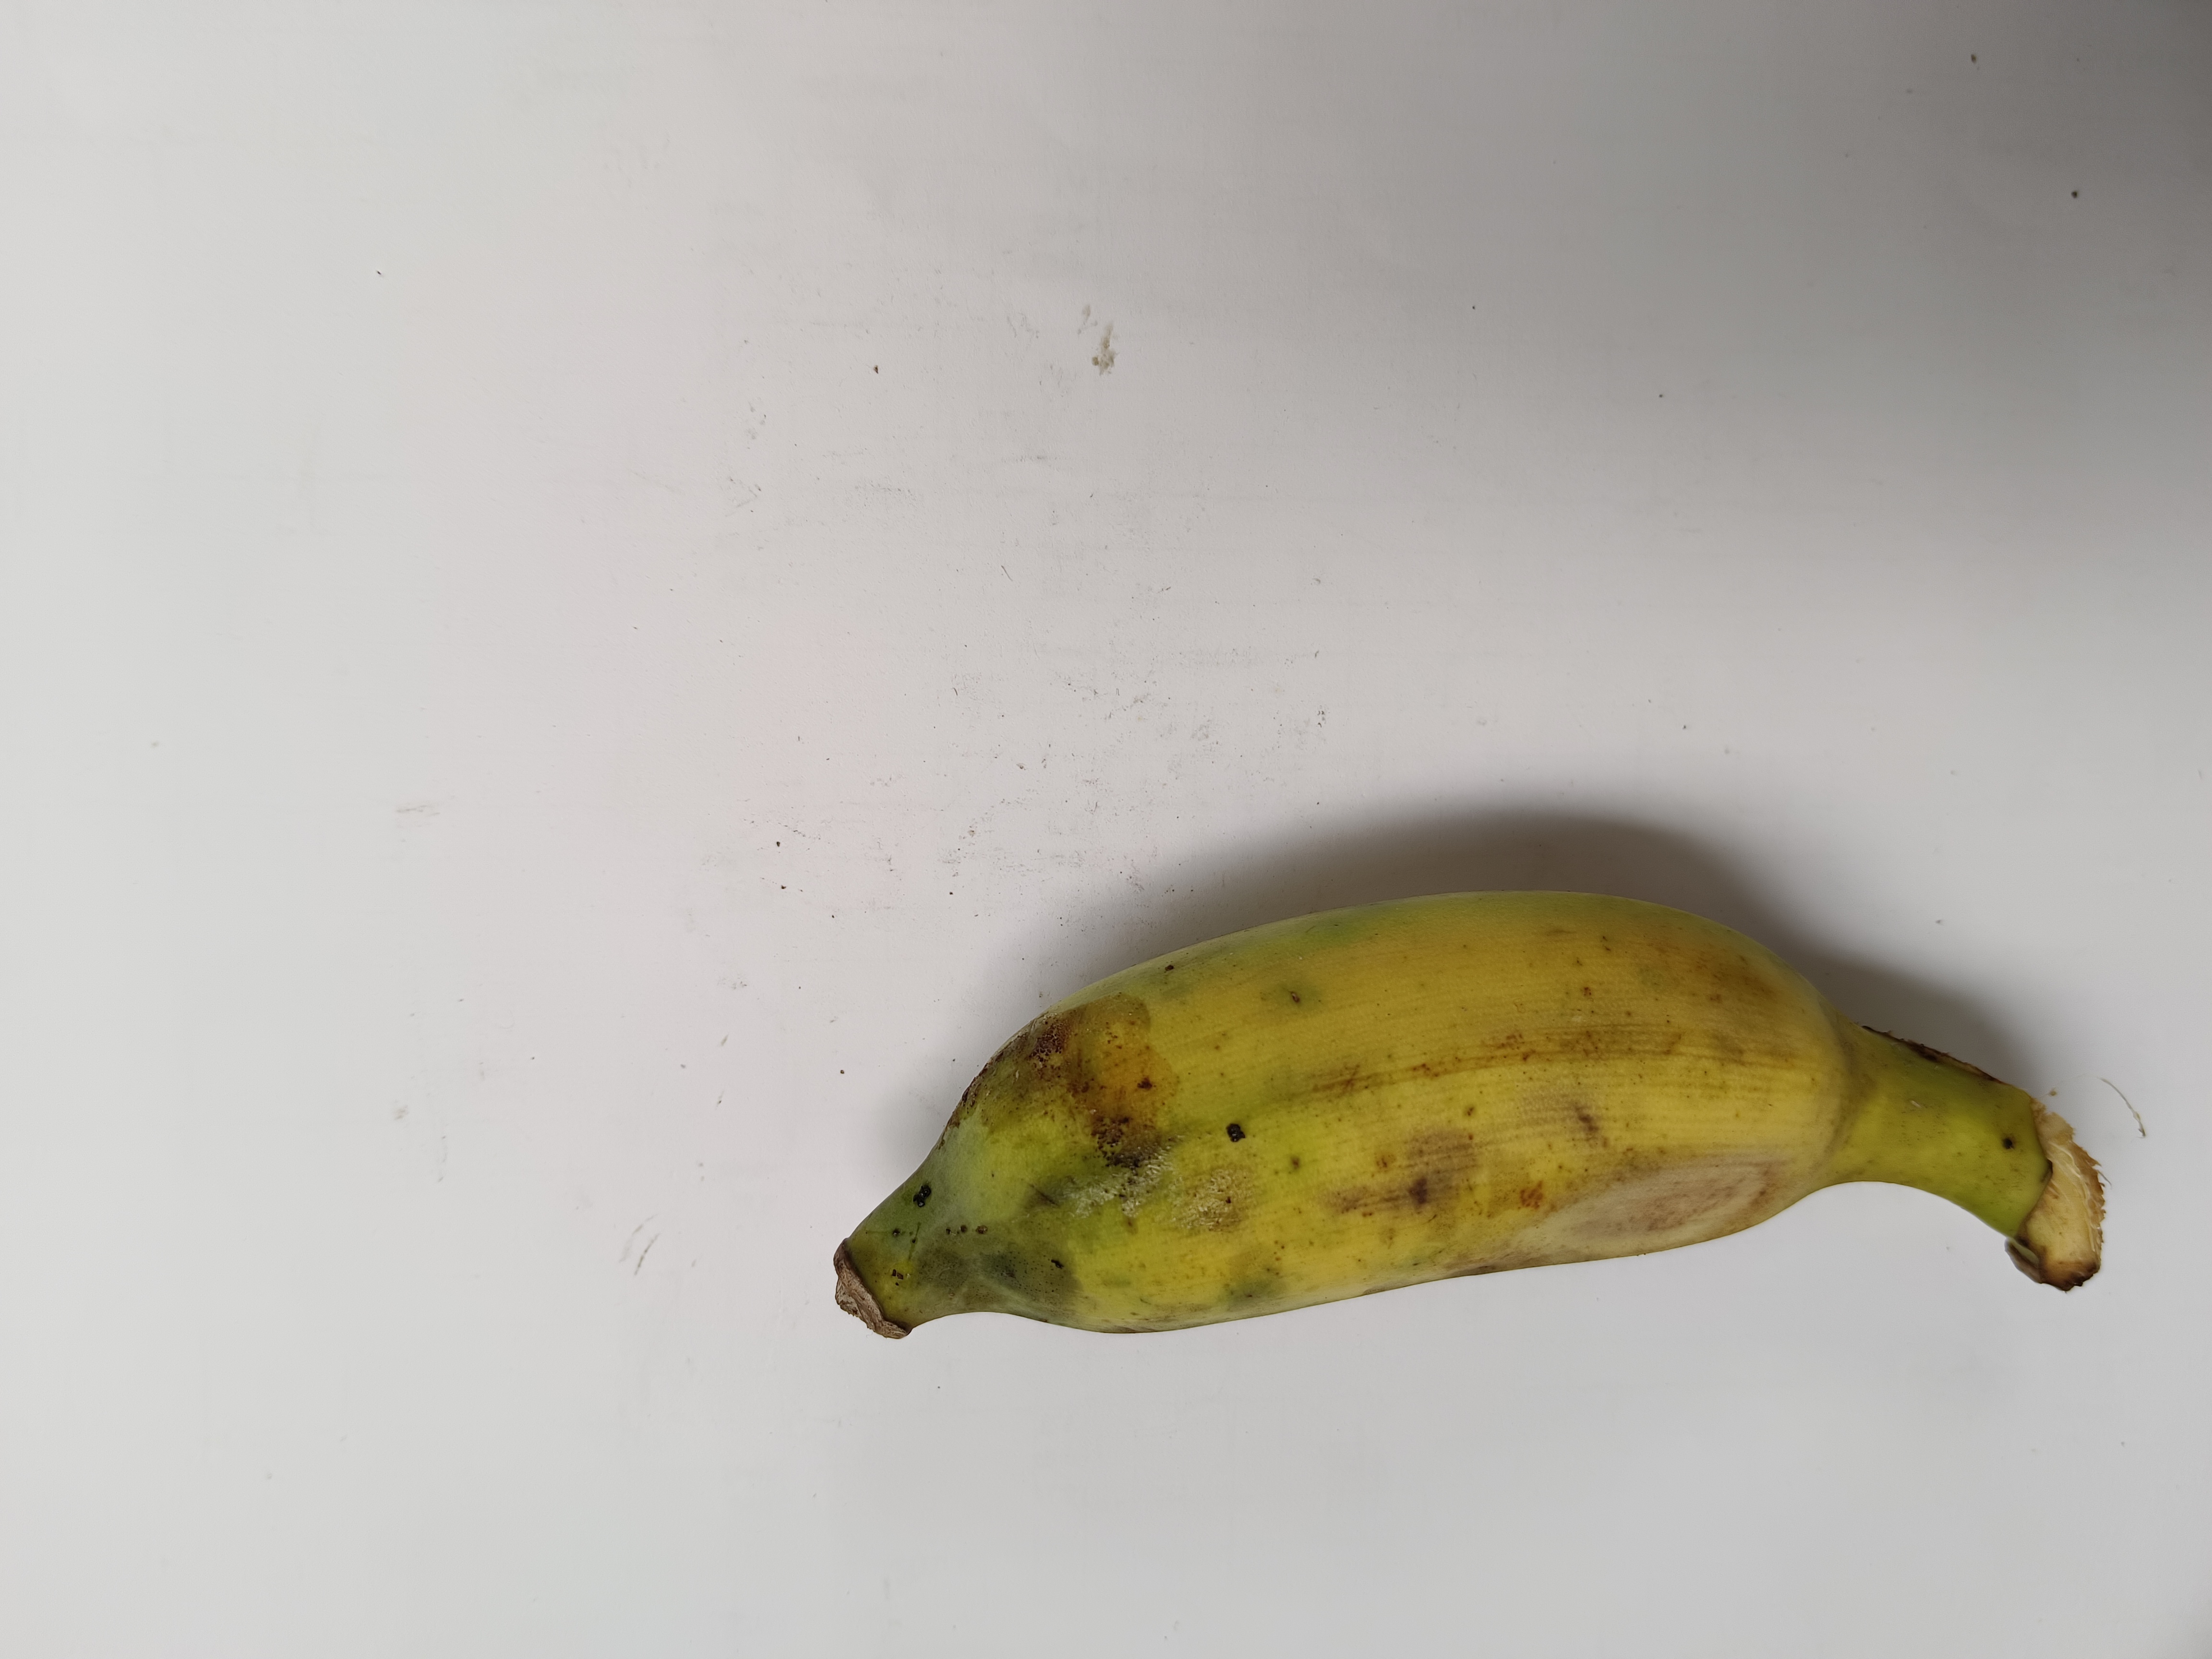
Banana variety: Deshi